2018–19 Formula E Championship

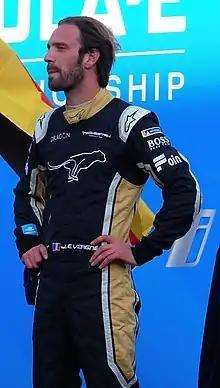
Jean-Éric Vergne won his second Drivers' Championship, becoming the first Formula E Driver in history to win multiple Driver Championships

The 2018–19 FIA Formula E Championship was the fifth season of the FIA Formula E championship, a motor racing championship for electrically-powered vehicles recognised by motorsport's governing body, the Fédération Internationale de l'Automobile (FIA), as the highest class of competition for electric open-wheel racing cars.